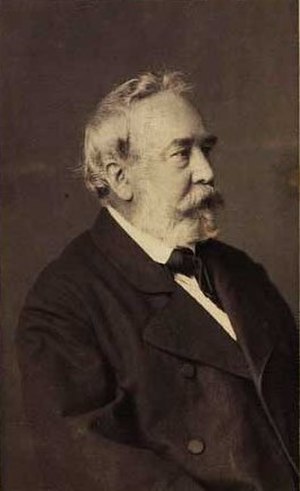
Carl Edvard Sonne
Carl Edvard Sonne var en dansk kobberstikker og broder til Jørgen Valentin Sonne.